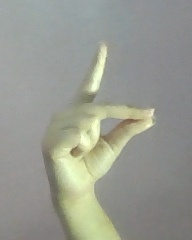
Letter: ta